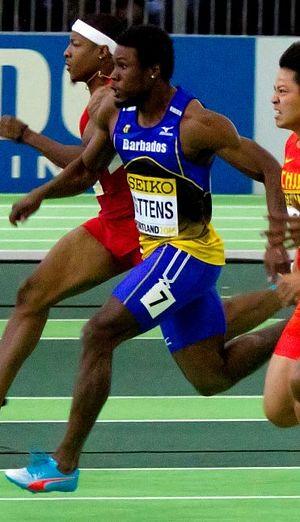
Ramon Gittens est un athlète barbadien, spécialiste du sprint.